Derussification

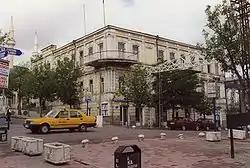
The former Russian presence in Kars is indicated by remaining buildings of typical Russian architecture of the late 19th–early 20th century.

Derussification (or derussianization) is a process or public policy in different states of the former Russian Empire and the Soviet Union or certain parts of them, aimed at restoring national identity of indigenous peoples: their language, culture and historical memory, lost due to Russification. The term may also refer to the marginalization of the Russian language, culture and other attributes of the Russian-speaking society through the promotion of other, usually autochthonous, languages and cultures.